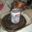
Label: can